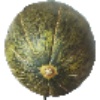
Label: melon_piel_de_sapo